Answer in natural language. How many DiningTables are visible in the scene? Choose between the following options: 1, 3, 0, 2 or 4
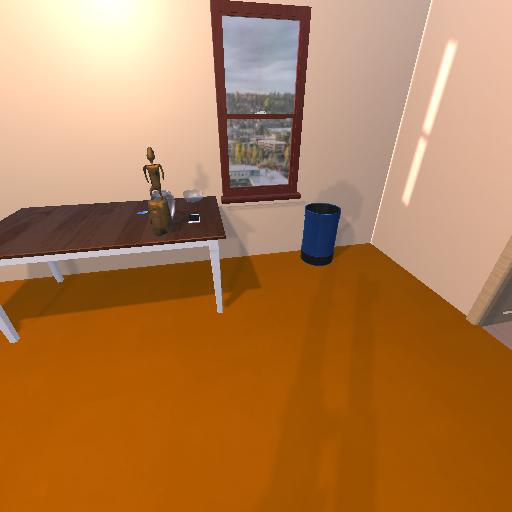
<answer>1</answer>